Ciudad del Cine (Madrid Metro)

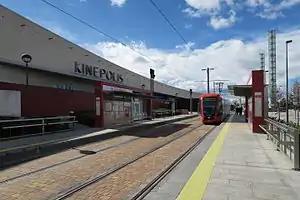

Ciudad del Cine is a station on Line 3 of the Metro Ligero. It is located in fare Zone A.